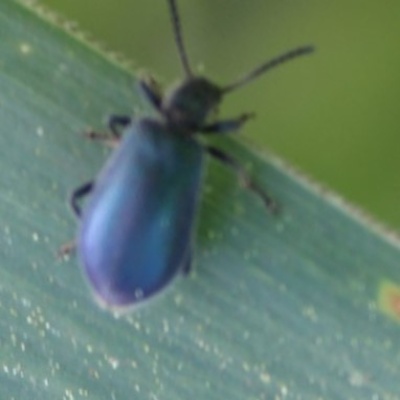
Crop: Maize
Condition: leaf beetle